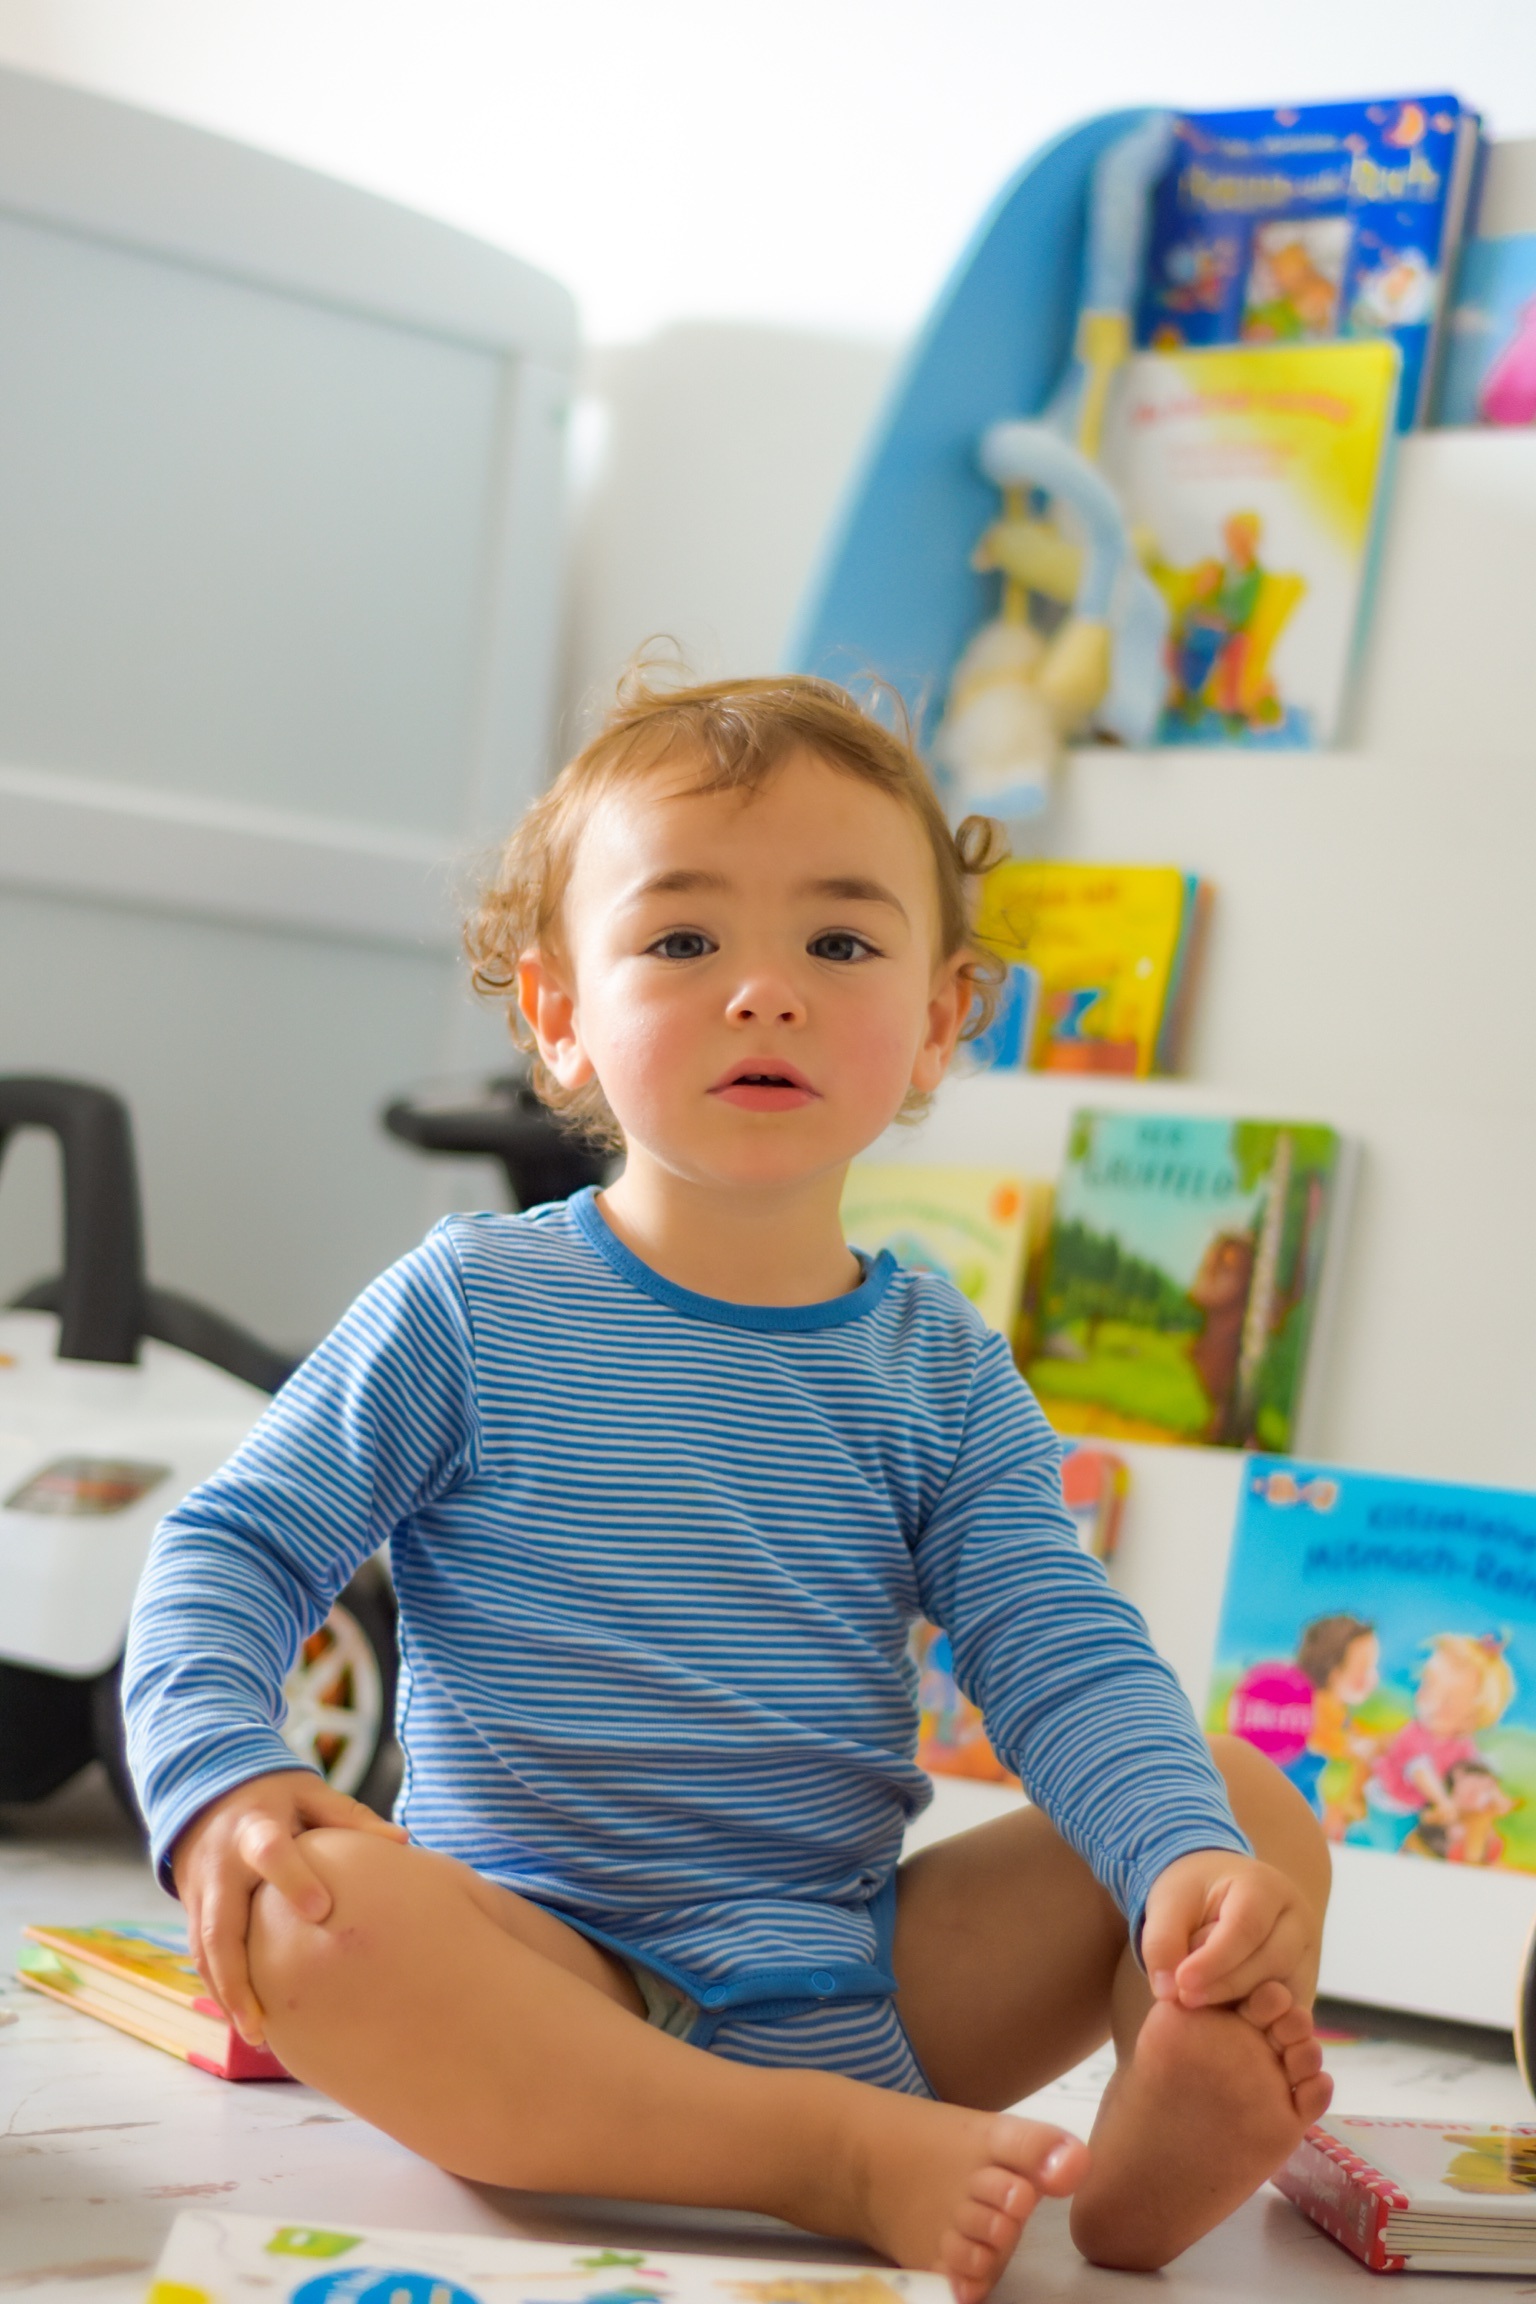
person, people, play, boy, cute, sitting, small, child, human, toy, infant, toddler, discover, learning, little boy, human positions, human action